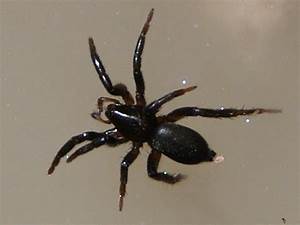
Label: ragno